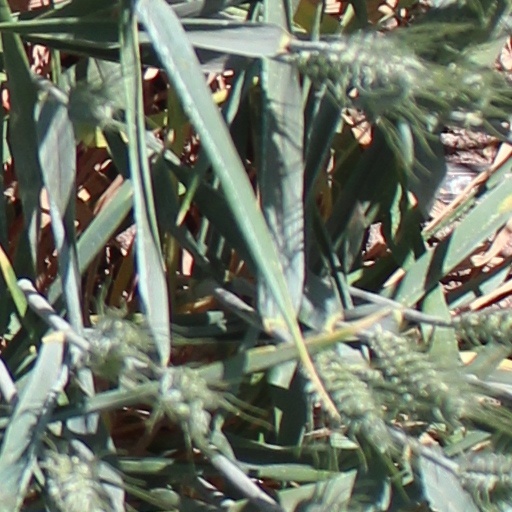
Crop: wheat